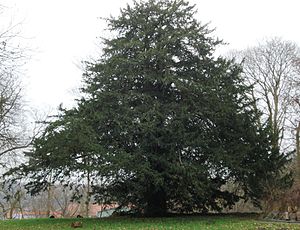
Flintbek
Flintbeker Eibe
Flintbek er en kommune og administrationsby i det nordlige Tyskland, beliggende i Amt Flintbek i den østlige del af Kreis Rendsborg-Egernførde. Kreis Rendsborg-Egernførde ligger i den centrale del af delstaten Slesvig-Holsten.